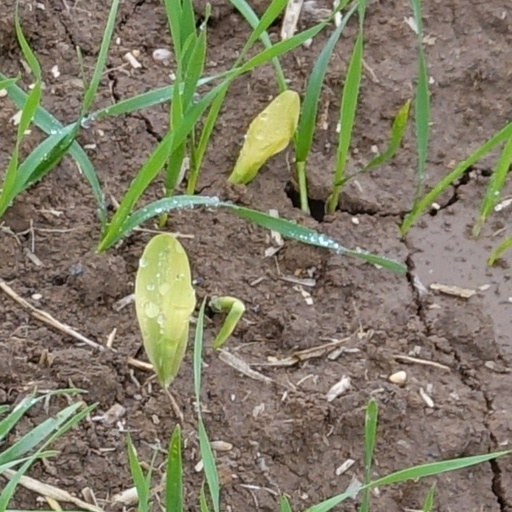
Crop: wheat